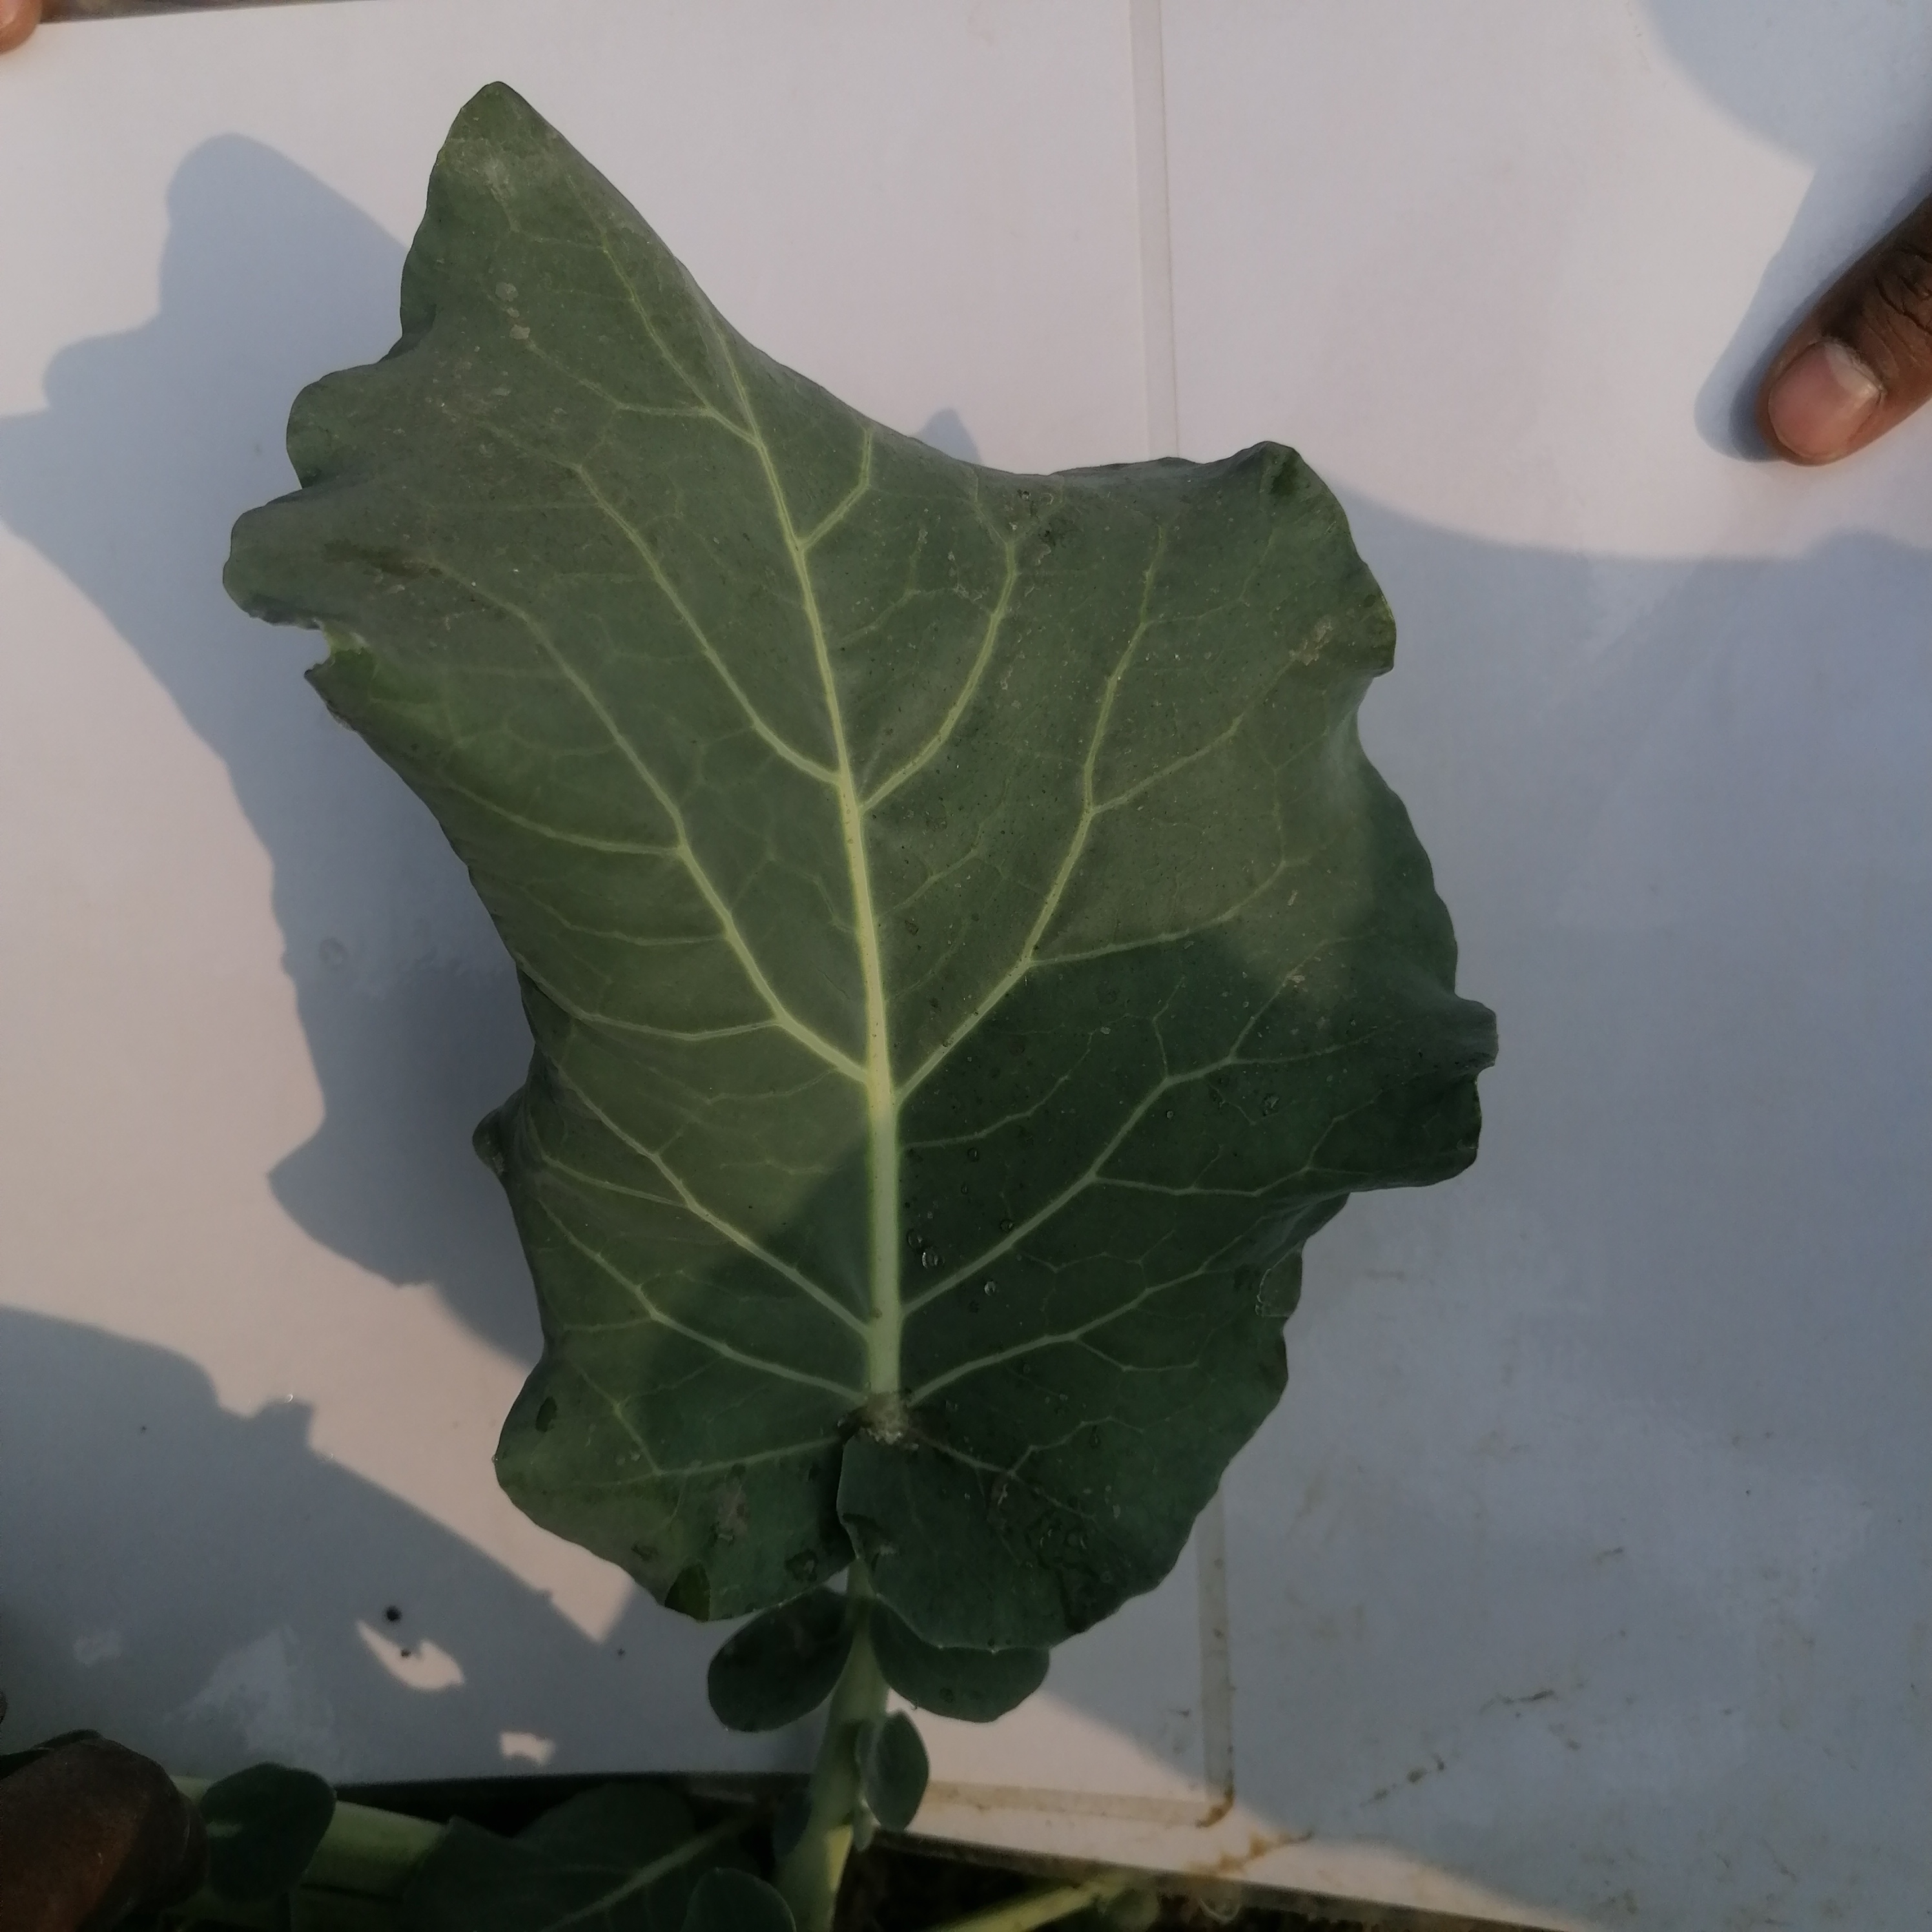
Label: Healthy